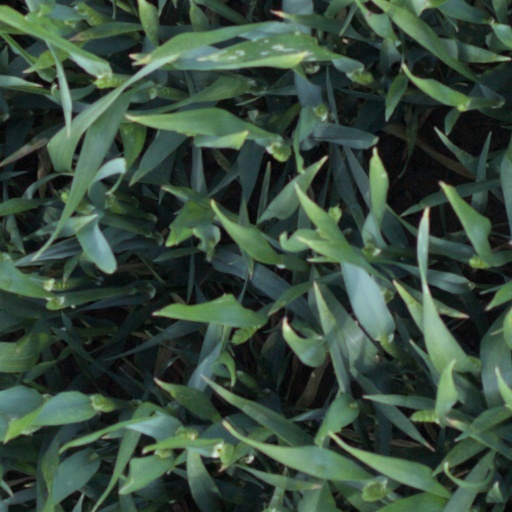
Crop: wheat